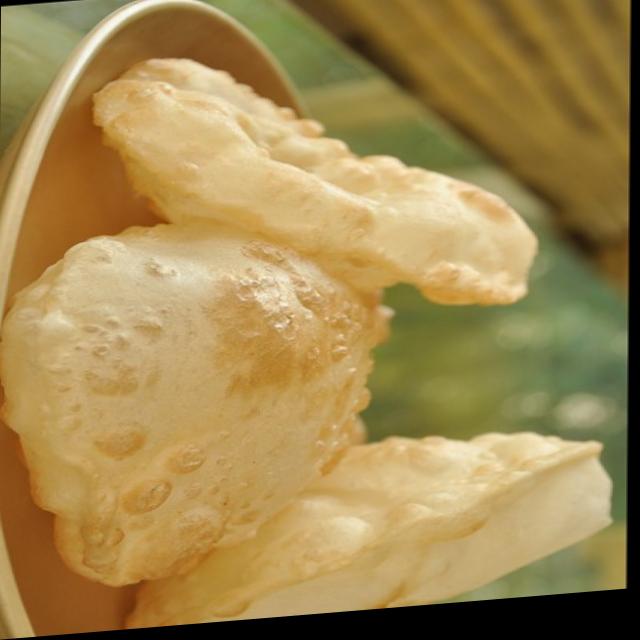
Dish: chole_bhature